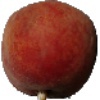
Label: Peach 1